Frans Mortelmans

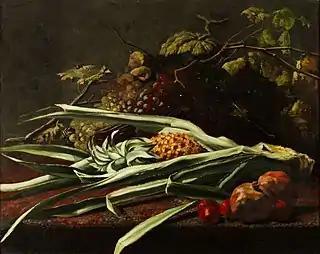
"Still life with pineapple, grapes, apples and pomegranates"

Frans Mortelmans studied at the Antwerp Academy of Fine Arts under the direction of Lucas Victor Schaefels and Charles Verlat from 1876 to 1886. He then continued his studies at the Higher Institute of Fine Arts of Antwerp, the recently established institute for post-graduate studies of the academy. Here he studied under Albrecht De Vriendt as well as Frans Van Leemputten.